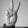
ASL letter: V